Ted Bundy

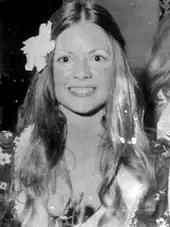
Georgann Hawkins

In July 1984, prison guards found two hacksaw blades hidden in Bundy's cell. A steel bar in one of the cell's windows had been sawed completely through at the top and bottom and glued back into place with a homemade soap-based adhesive. Several months later, Bundy was moved to a different cell after guards found an unauthorized mirror. Shortly thereafter, he was charged with a disciplinary infraction for unauthorized correspondence with another high-profile criminal, John Hinckley Jr.